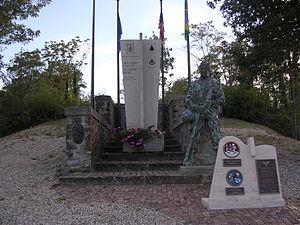
Pianoro est une commune italienne de la ville métropolitaine de Bologne dans la région Émilie-Romagne en Italie.